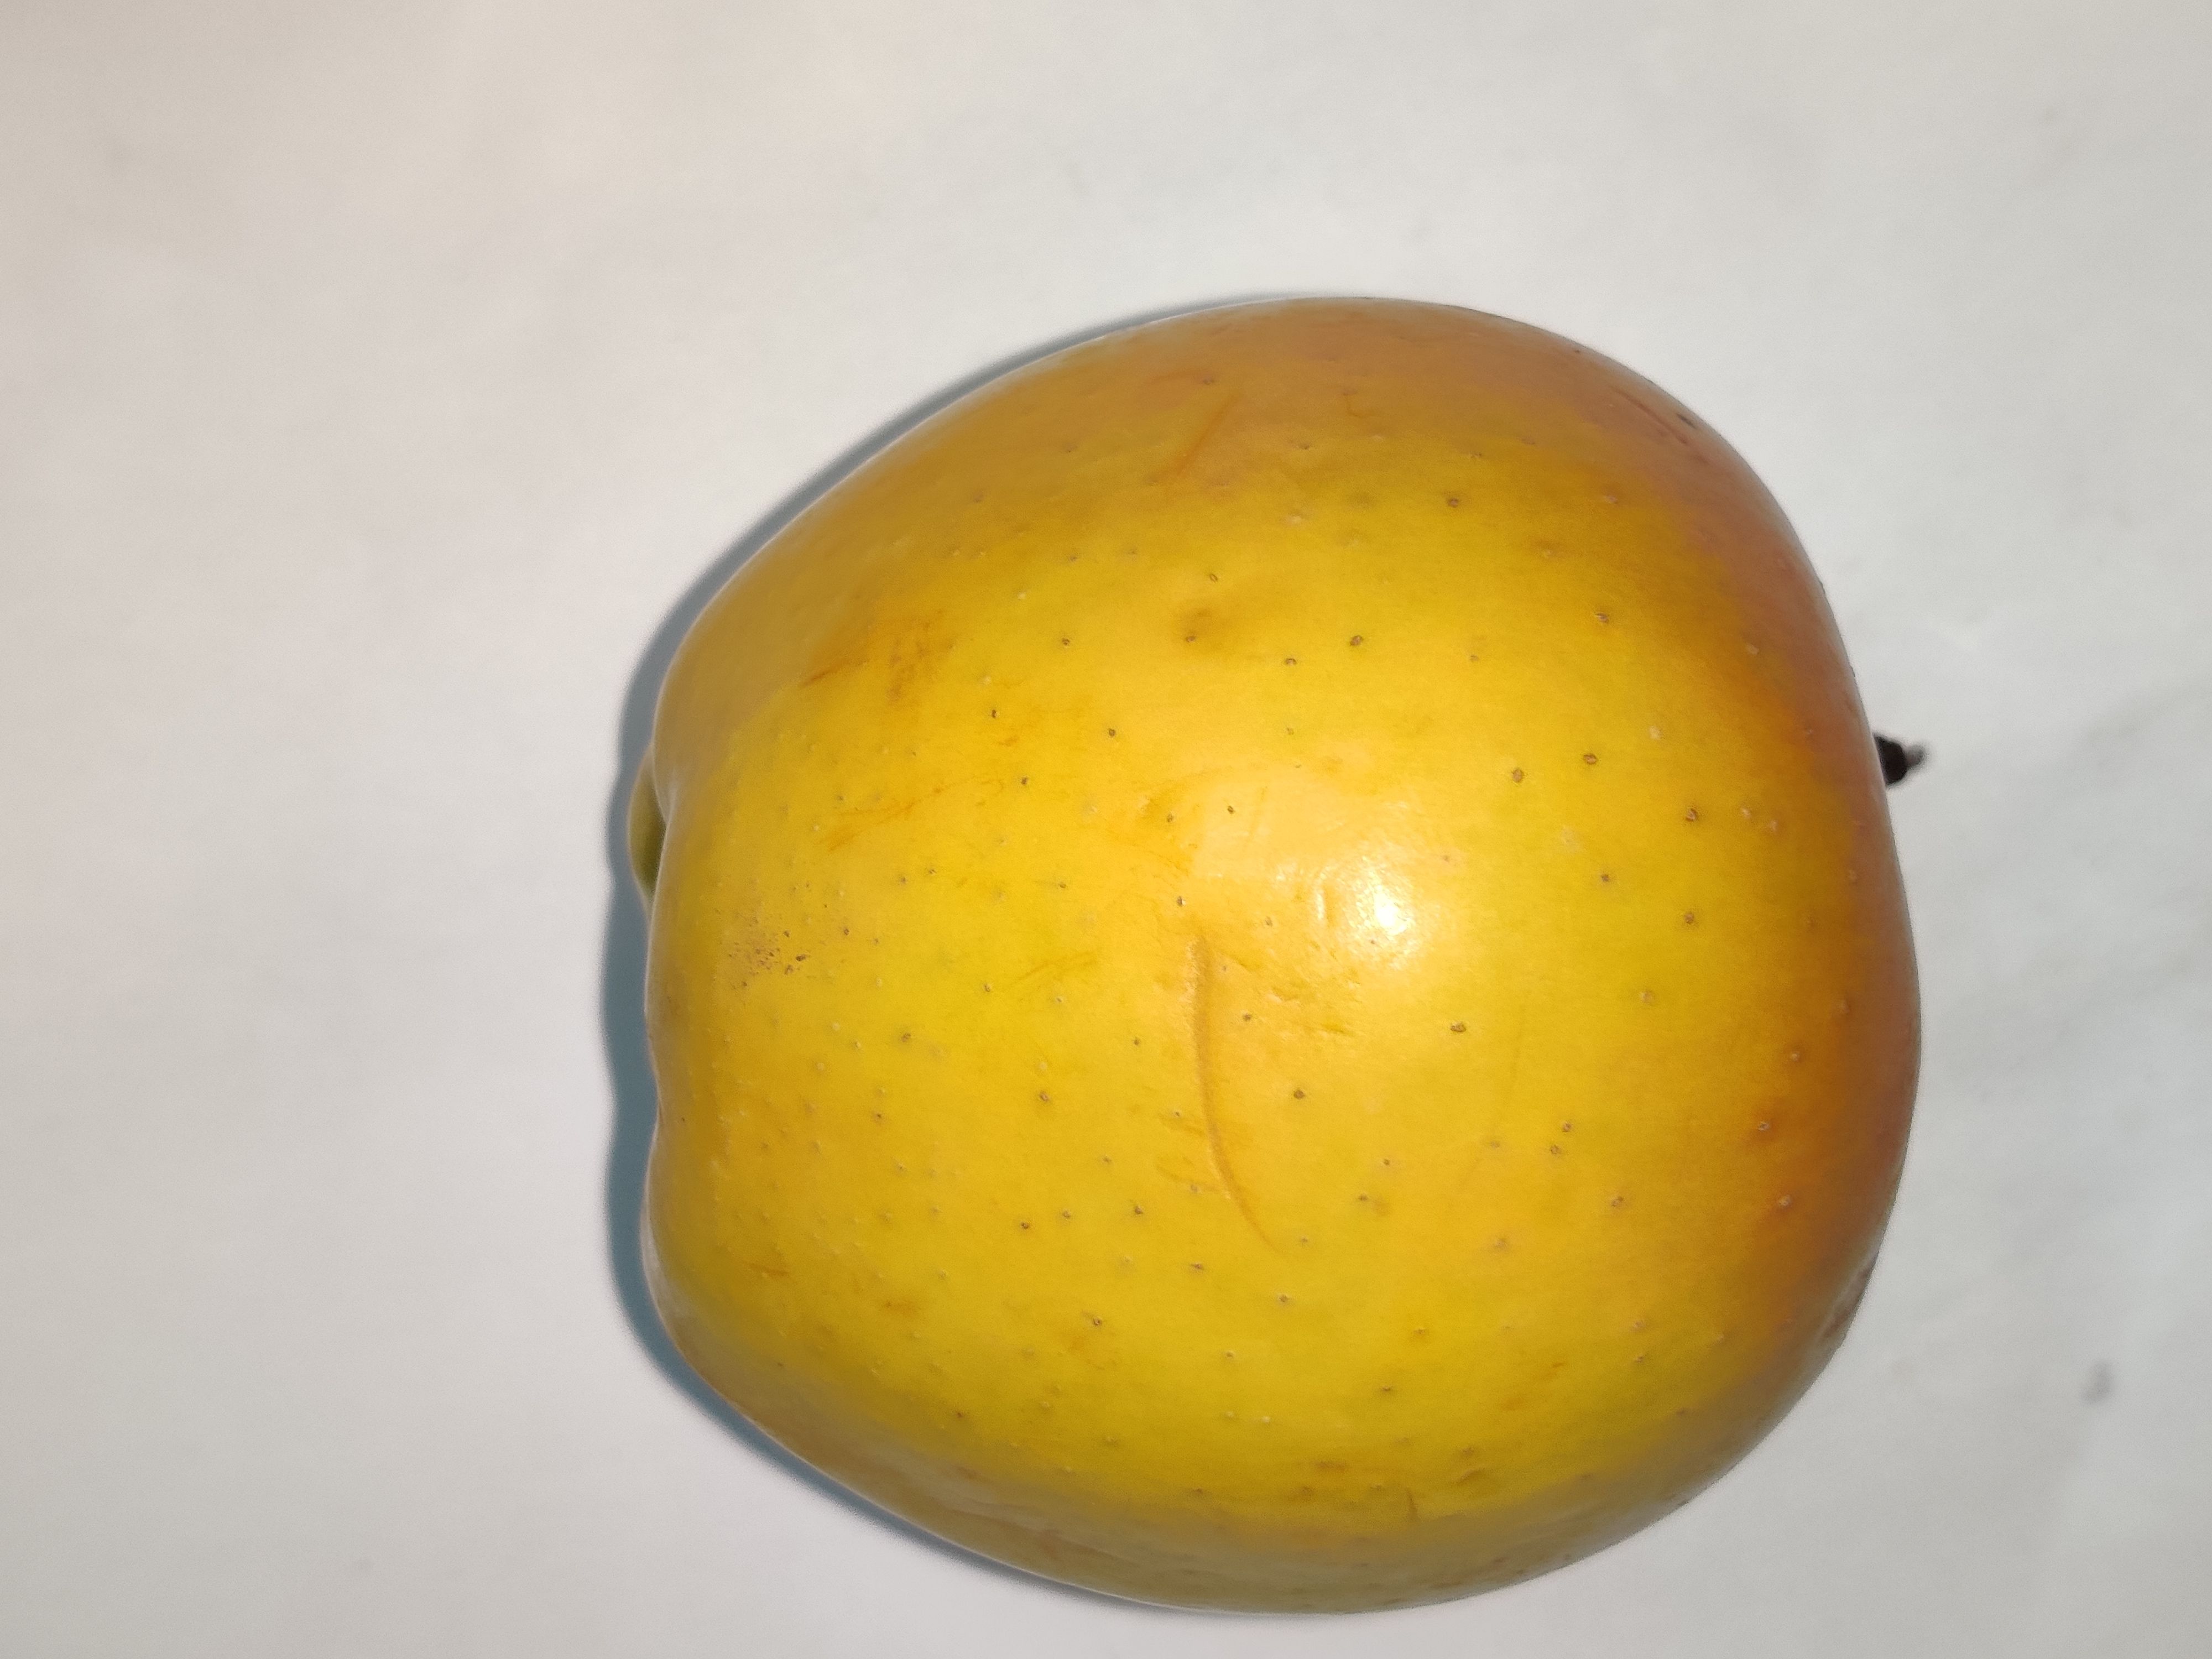
Fruit: apple
Grade: 1st-grade